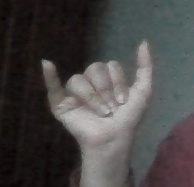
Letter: ya